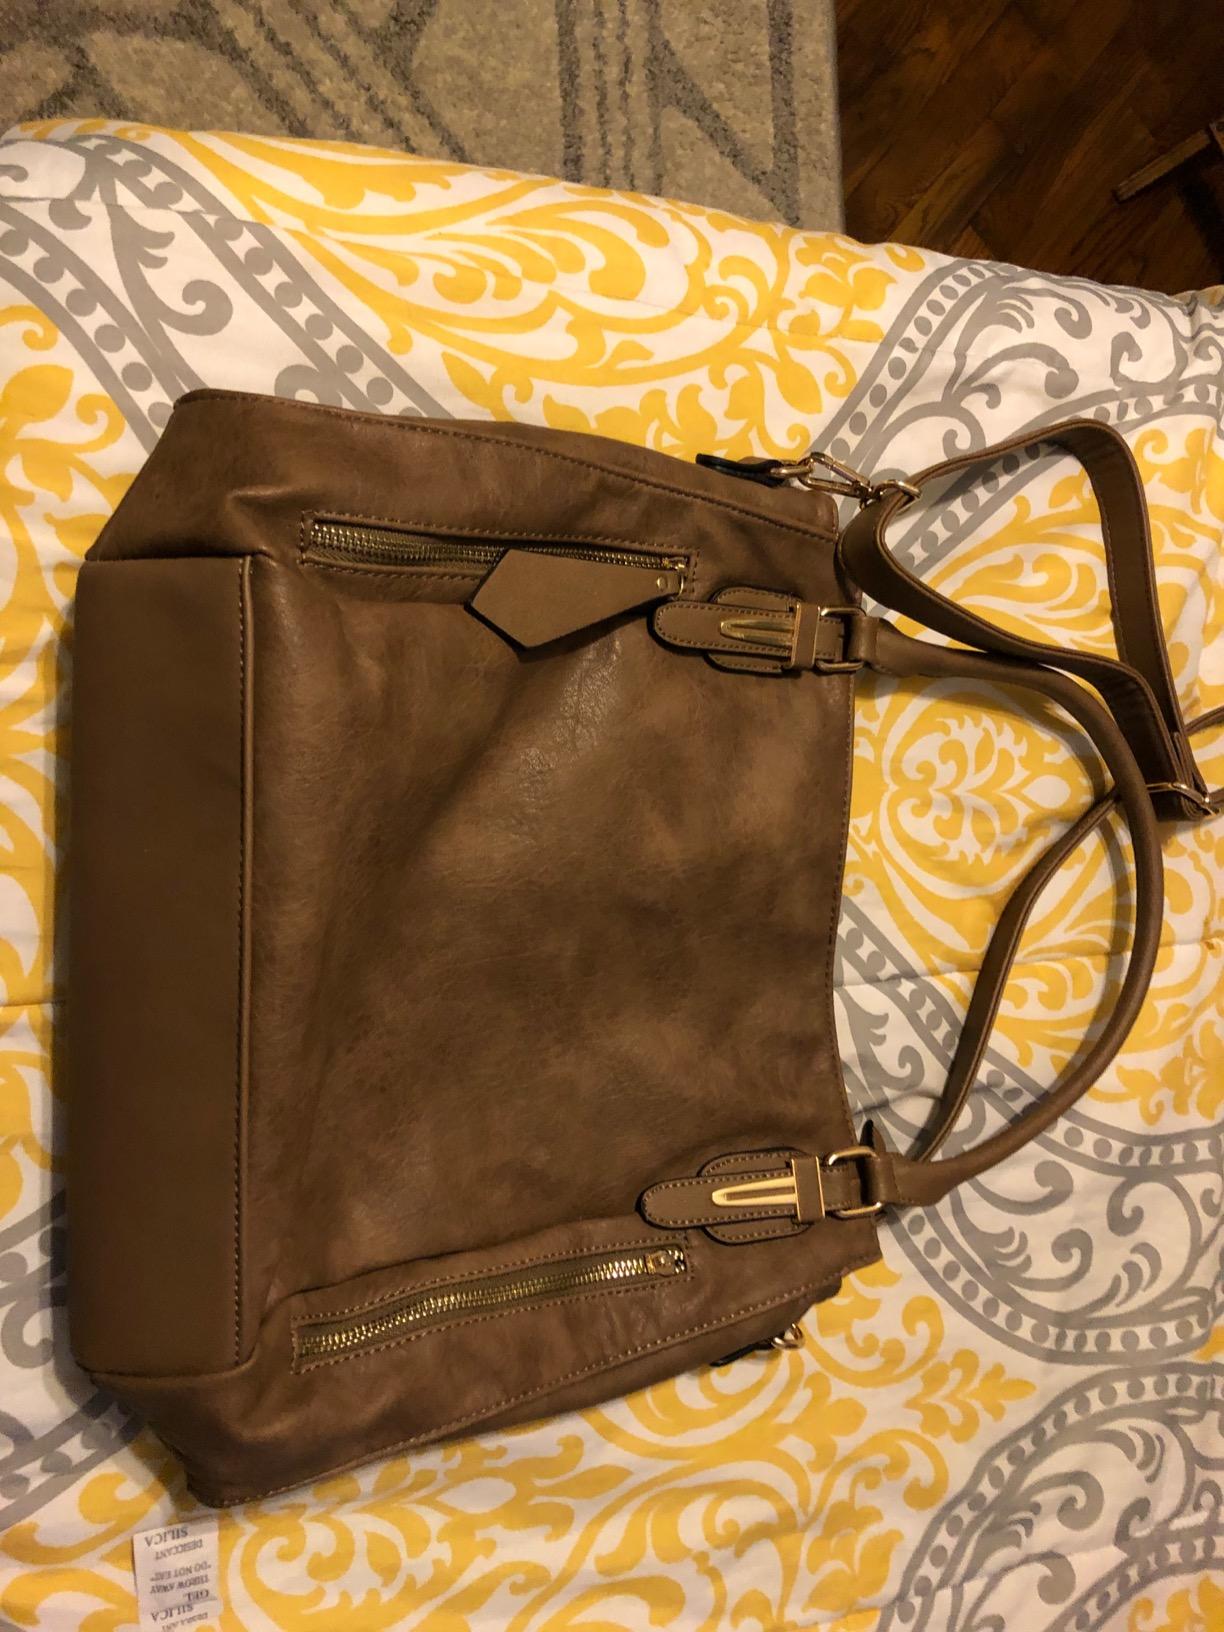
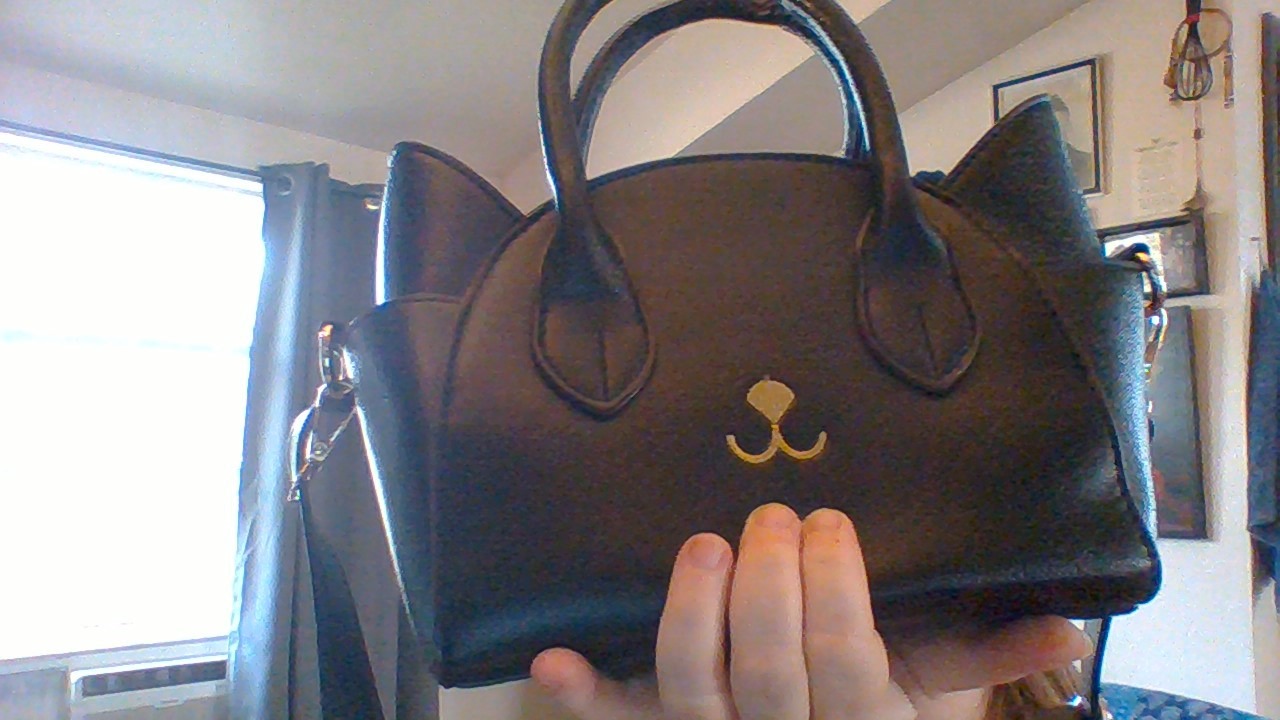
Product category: accessories_handbag
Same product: no